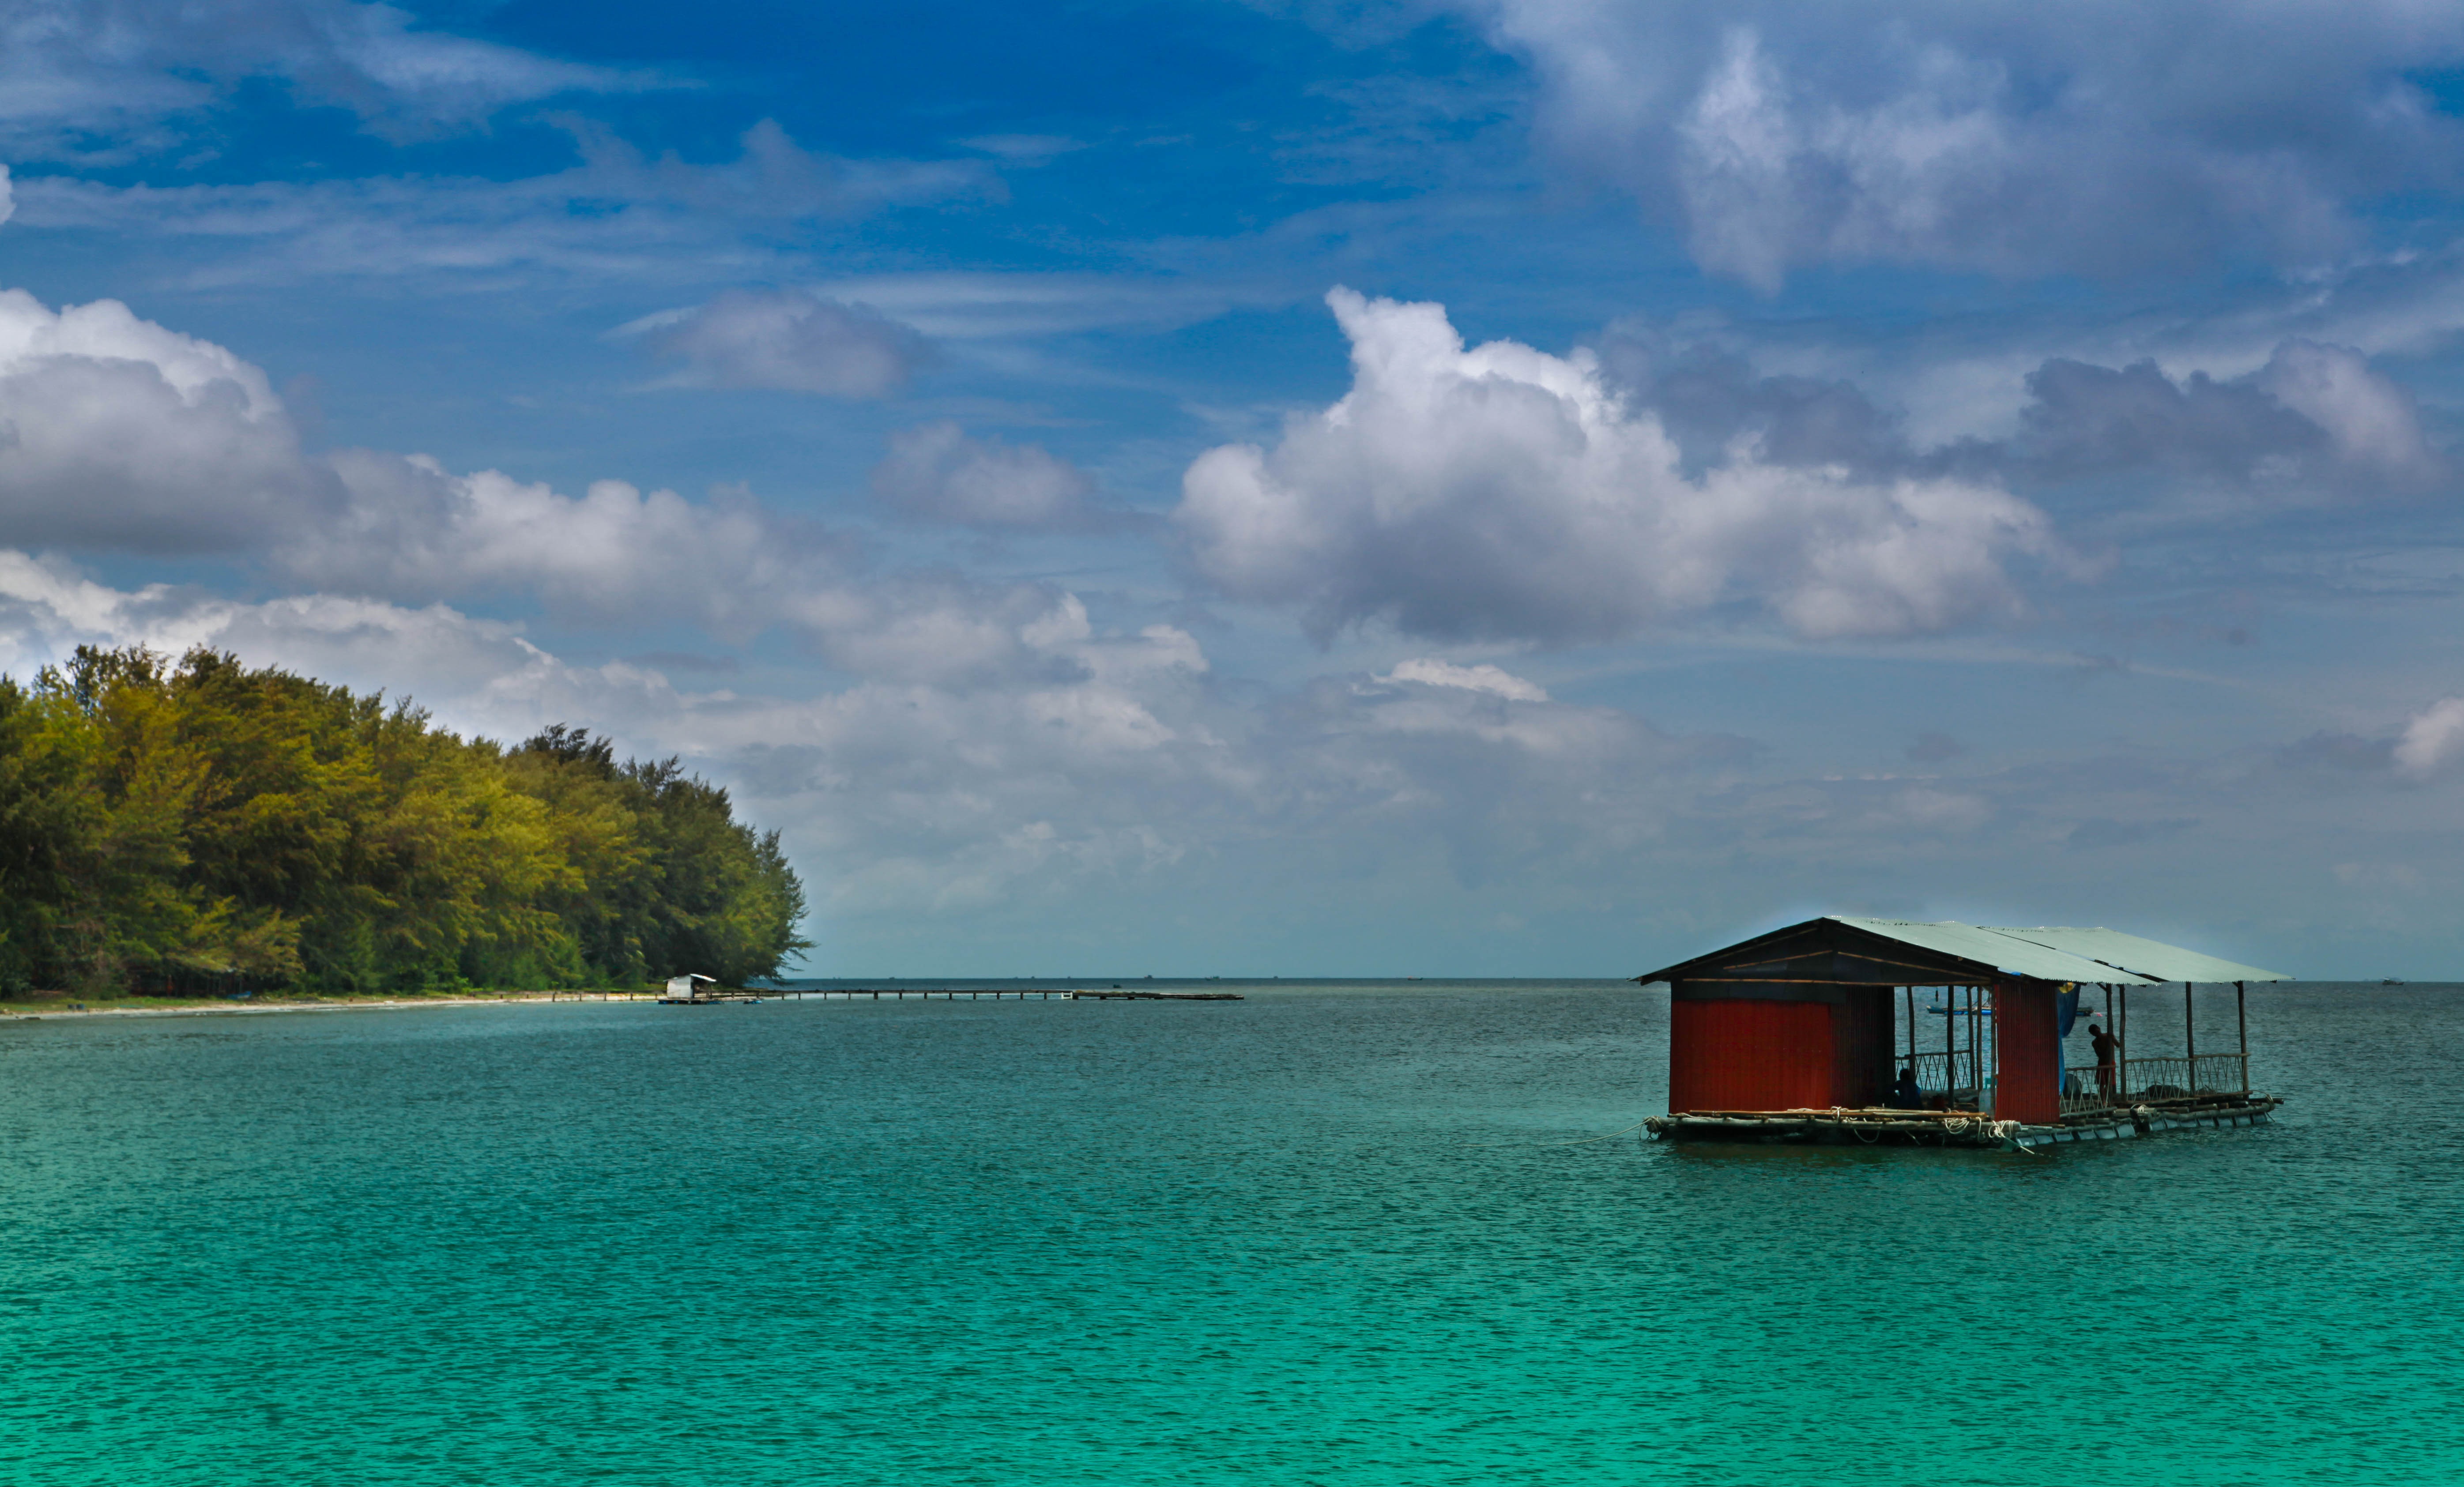
beach, sea, coast, ocean, horizon, cloud, sky, house, shore, lake, vacation, cabin, lagoon, bay, island, floating, body of water, viet nam, caribbean, phu quoc